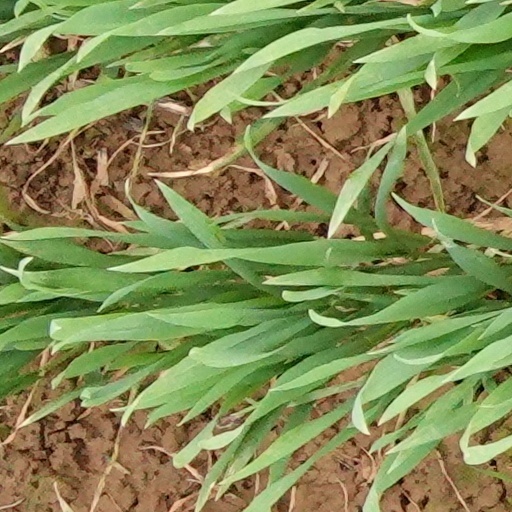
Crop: wheat